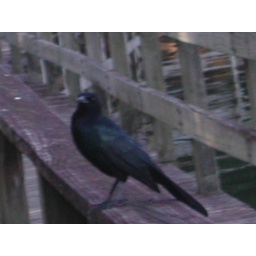
flying high in the sky